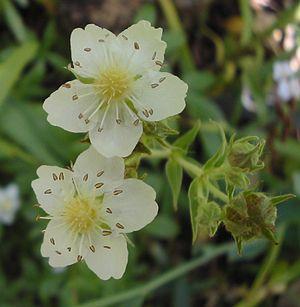
La potentille fausse alchémille est une espèce de plante herbacée vivace de la famille des Rosacées.